List of Nikon F-mount lenses with integrated autofocus motor

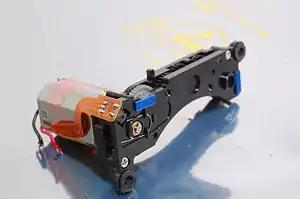
The Autofocus (AF) drive motor (Nikon D70/D70S) which is needed to drive older AF lenses without integrated motor. It is controlled by a coprocessor of the Expeed.

The sequence of lens designations may differ in literature. See also full list of Nikon designations, Sigma designations, Tamron designations and Tokina designations.